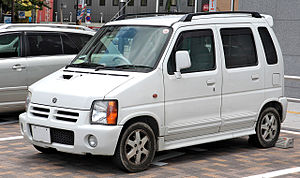
Suzuki Wagon R+
Suzuki Wagon R+ (1997−2000)
Suzuki Wagon R+ er en mini-MPV fra den japanske bil- og motorcykelfabrikant Suzuki. Den er lidt bredere end den japanske Suzuki Wagon R, som den er baseret på.